San Diego–Tijuana

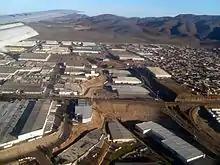
An industrial park in Tijuana's outskirts

Manufacturing accounts for a large part of the regional economy more-so observed in Tijuana. The focus of manufacturing in the region is on soft and hard technological products. In metropolitan Tijuana, manufacturing has historically allotted for a large sector of the economy and San Diego County's economy has increasingly focused on manufacturing which 2002 allotted for $25 billion of the county's economic income. The 2000s decade saw Tijuana overtake the Twin Cities as medical device manufacture capital of North America. The amount of diverse and numerous manufacture companies in the area have made the metropolitan region one of the world's largest concentrated manufacturing areas.